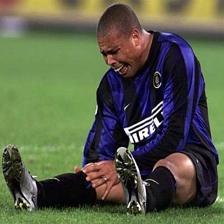
Image emotion (VAD): valence: -0.8, arousal: 0.4, dominance: -0.6
Candidate emotion words:
flustered — valence: -0.368, arousal: 0.806, dominance: -0.434
humiliated — valence: -0.792, arousal: 0.424, dominance: -0.568
kindness — valence: 0.876, arousal: -0.3, dominance: 0.016
mad — valence: -0.562, arousal: 0.746, dominance: -0.446
Best matching emotion: humiliated